1976–77 Detroit Pistons season

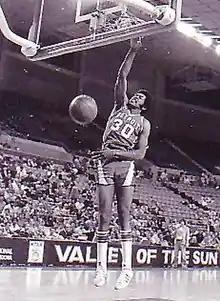
ML Carr, Pistons, 1977

The 1976–77 season was described as "absolutely insane, probably the craziest in Pistons history. They won a lot of games, but were completely dysfunctional." John Papanek of Sports Illustrated (SI) would state, "if the Pistons were a TV mini-series, they would make Roots seem like Ding Dong School." Much of the dysfunction centered around the addition of "Bad News" Barnes, who was arrested during the season at Detroit Metropolitan Airport for carrying a gun while on probation, and the addition of Herb Brown as coach, who struggled to get along with the strong personalities on the team.